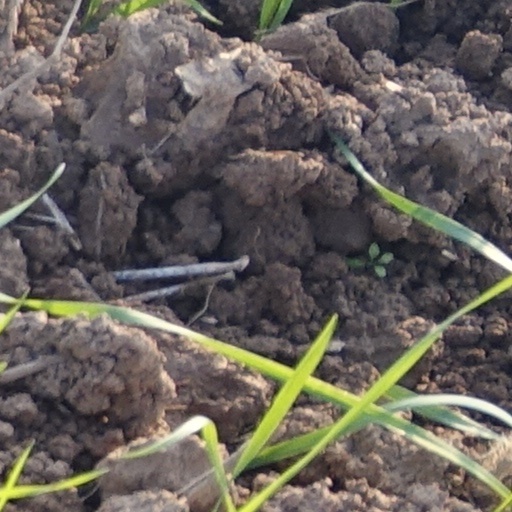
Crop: wheat